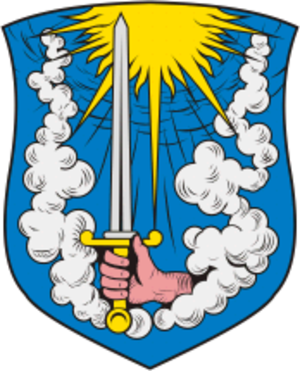
Gvardejsk
Gvardejsk er en by og det administrative center i rajonen af samme navn i Kaliningrad oblast, Rusland. Byen ligger på højre bred af floden Pregolja, 38 km øst for Kaliningrad. Gvardejsk har 13.227 indbyggere.